Empire State Plaza

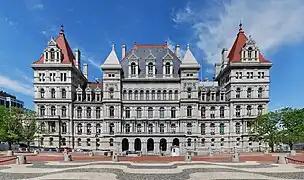
New York State Capitol, which is at the north end of the plaza

The buildings are set around a row of three reflecting pools. On the west side are the four 23-story, Agency towers. On the east side is the Egg (Meeting Center) and the 44-floor Erastus Corning Tower, which has an observation deck on the 42nd floor. On the south end is the Cultural Education Center, set on a higher platform; and on the north end is the New York State Capitol. While the Capitol predates the plaza, it is connected to the Concourse by an escalator which allows underground access to the rest of the plaza, most notably (to the New York State Legislature, at least), the Legislative Office Building.